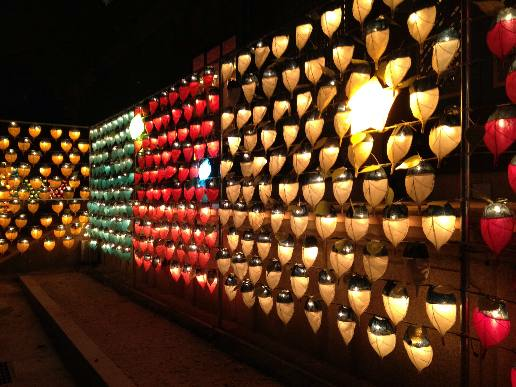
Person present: No